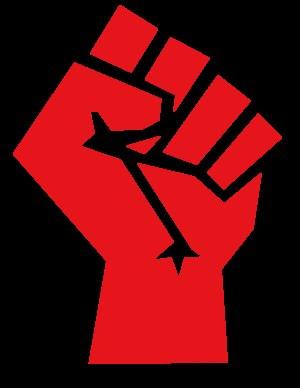
La Tendance socialiste internationale ou TSI est une internationale d'organisations trotskyste non-orthodoxe, ayant adopté les idées de Tony Cliff, fondateur du Parti socialiste des travailleurs en Grande-Bretagne. Elle dispose de sections dans vingt-sept pays ; néanmoins sa plus puissante organisation se trouve en Europe, plus spécifiquement au Royaume-Uni.